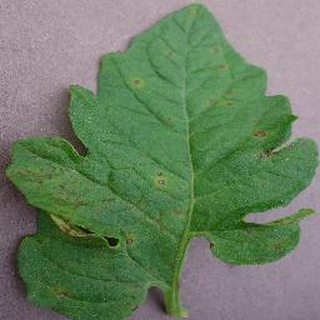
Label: tomato_septoria_leaf_spot